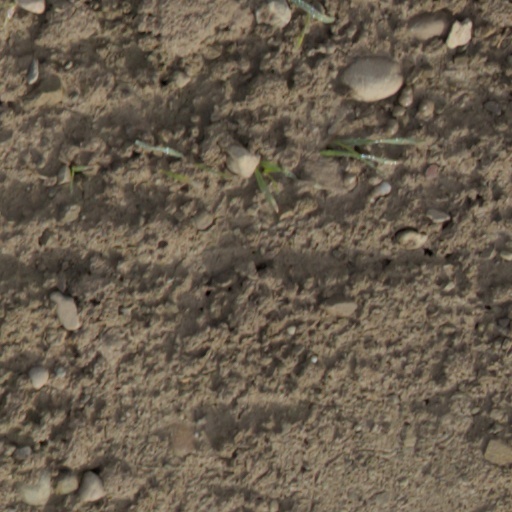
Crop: wheat